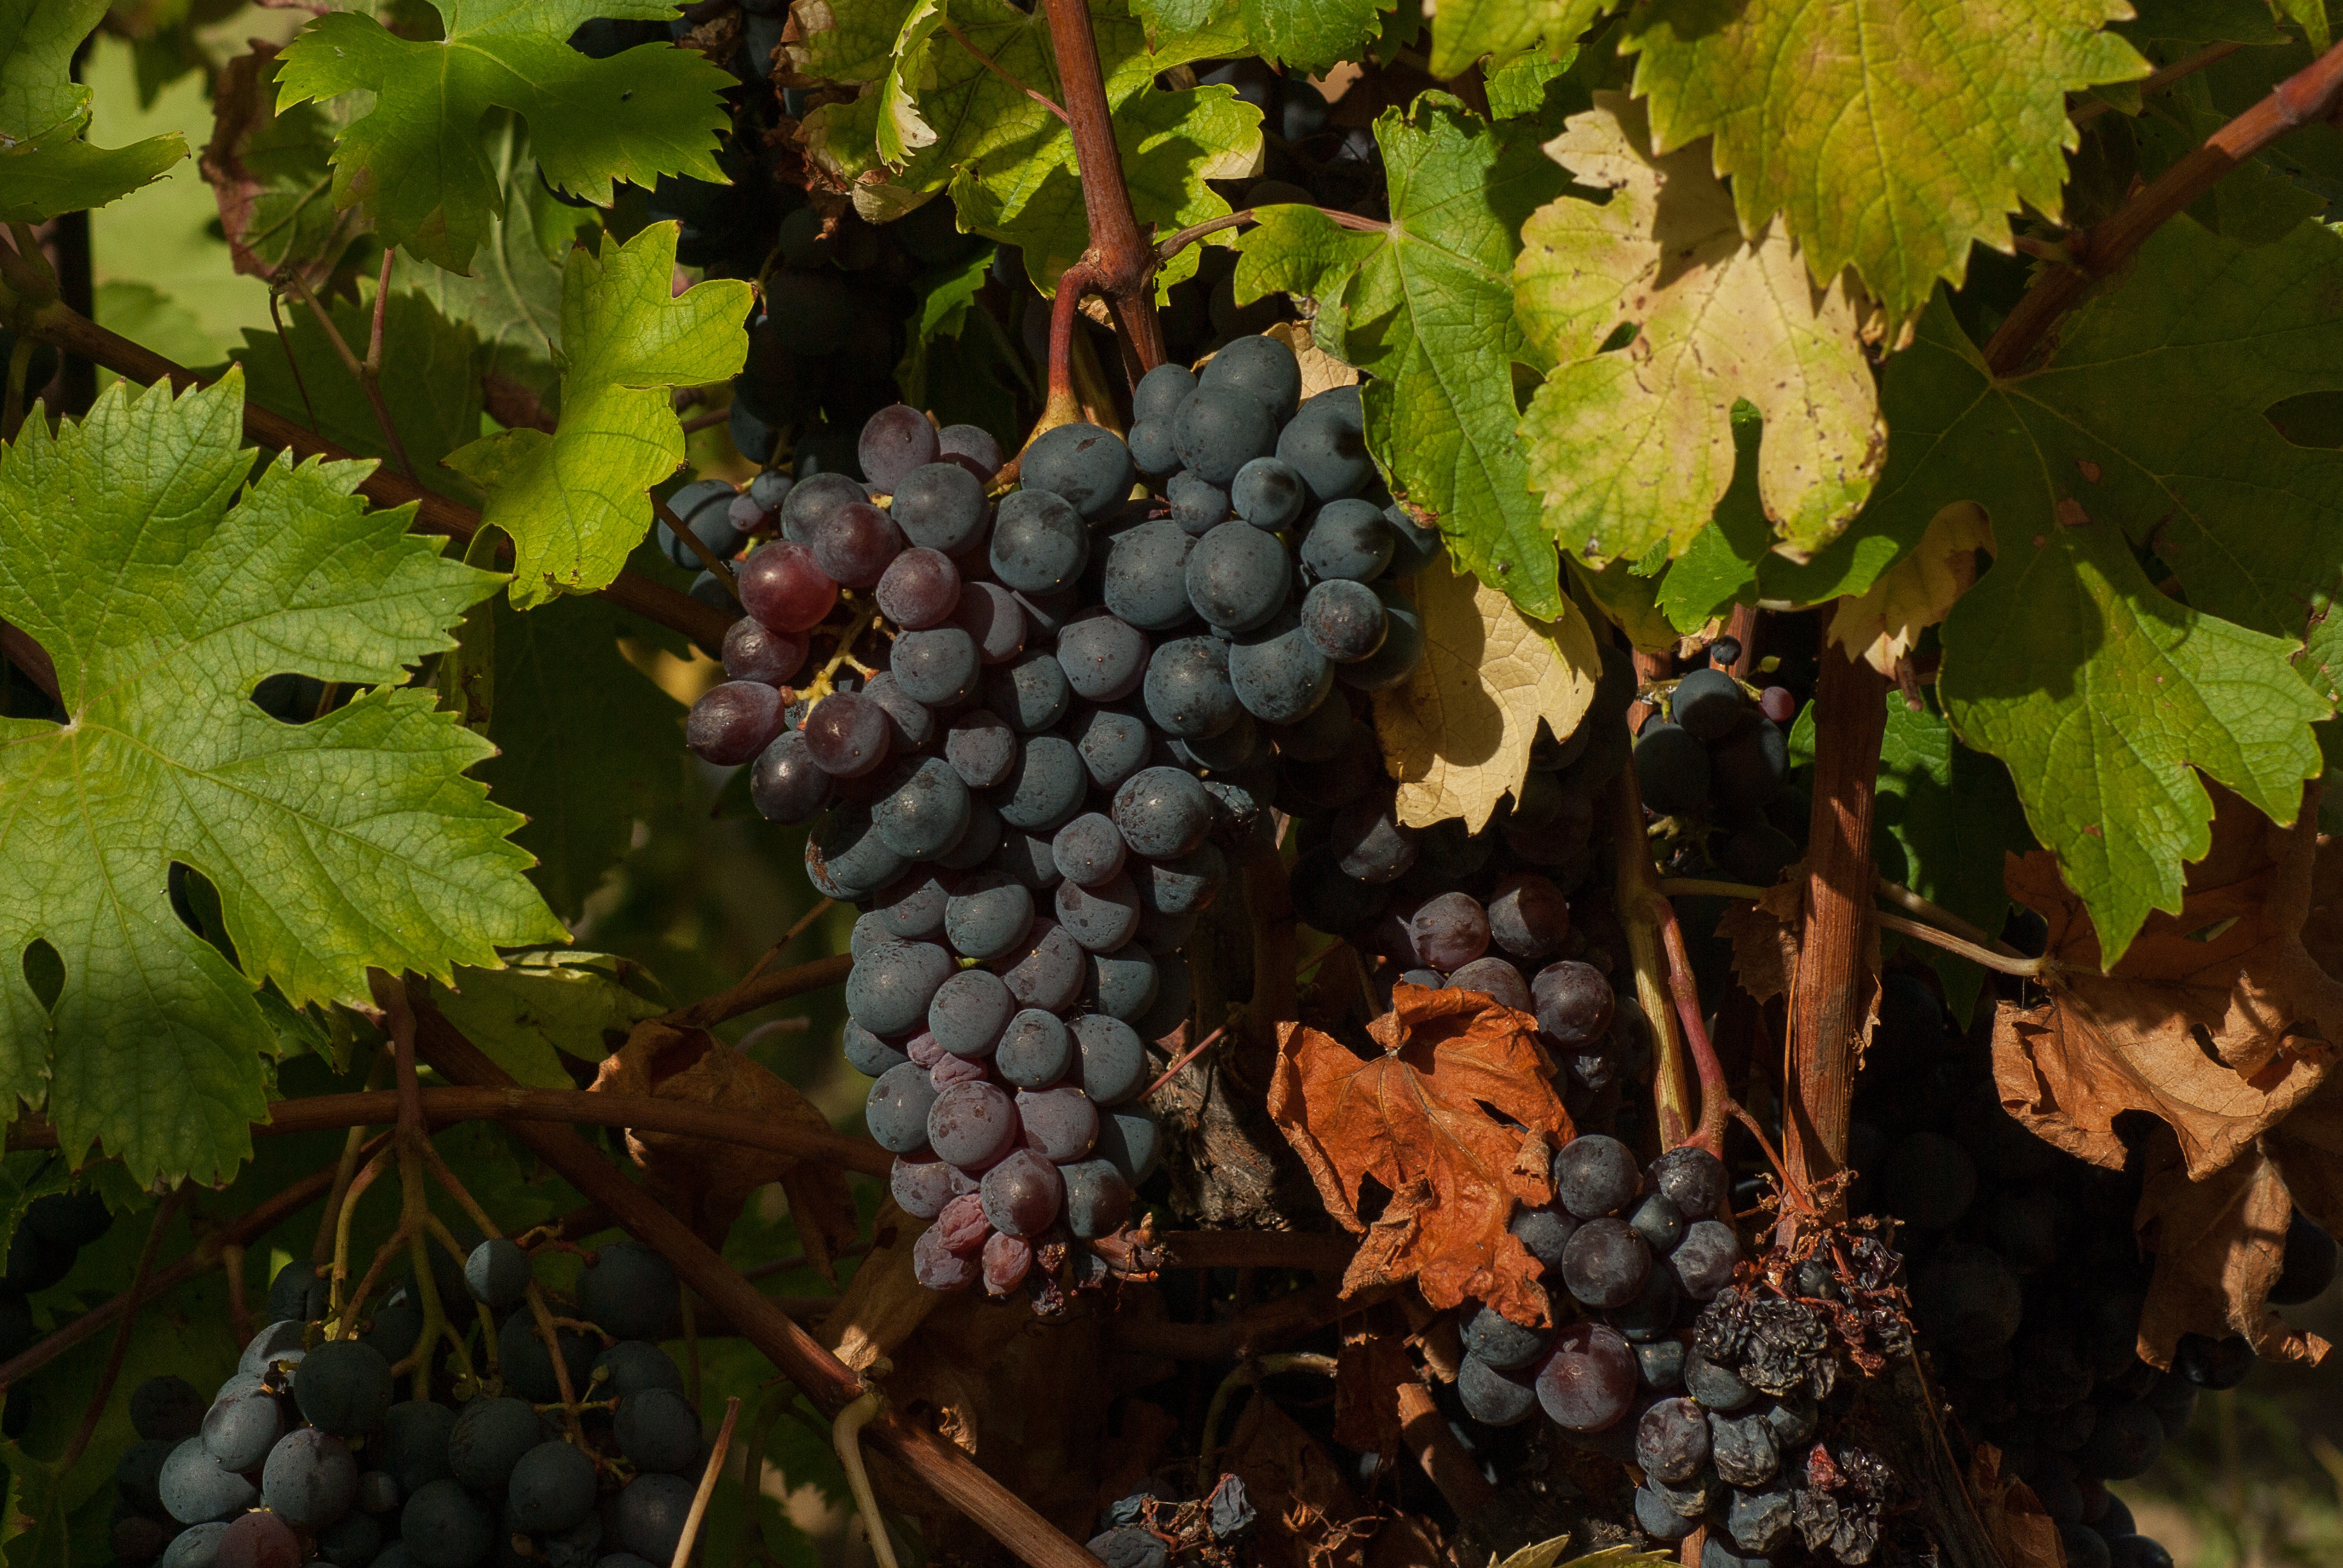
plant, grape, vine, vineyard, fruit, food, harvest, produce, autumn, agriculture, shrub, bunch of grapes, flowering plant, vitis, land plant, grapevine family, zante currant